Conargo Shire

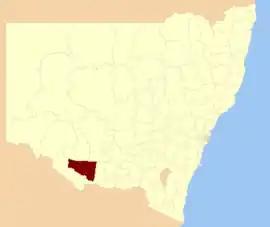
Location in New South Wales

Conargo Shire was a local government area in the Riverina region in southern New South Wales, Australia.